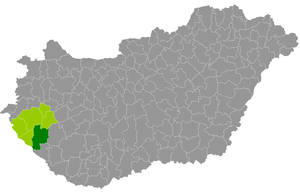
Le district de Nagykanizsa est un des 10 districts du comitat de Zala en Hongrie. Il compte 78 022 habitants et rassemble 49 localités : 47 communes et 2 villes dont Nagykanizsa, son chef-lieu.